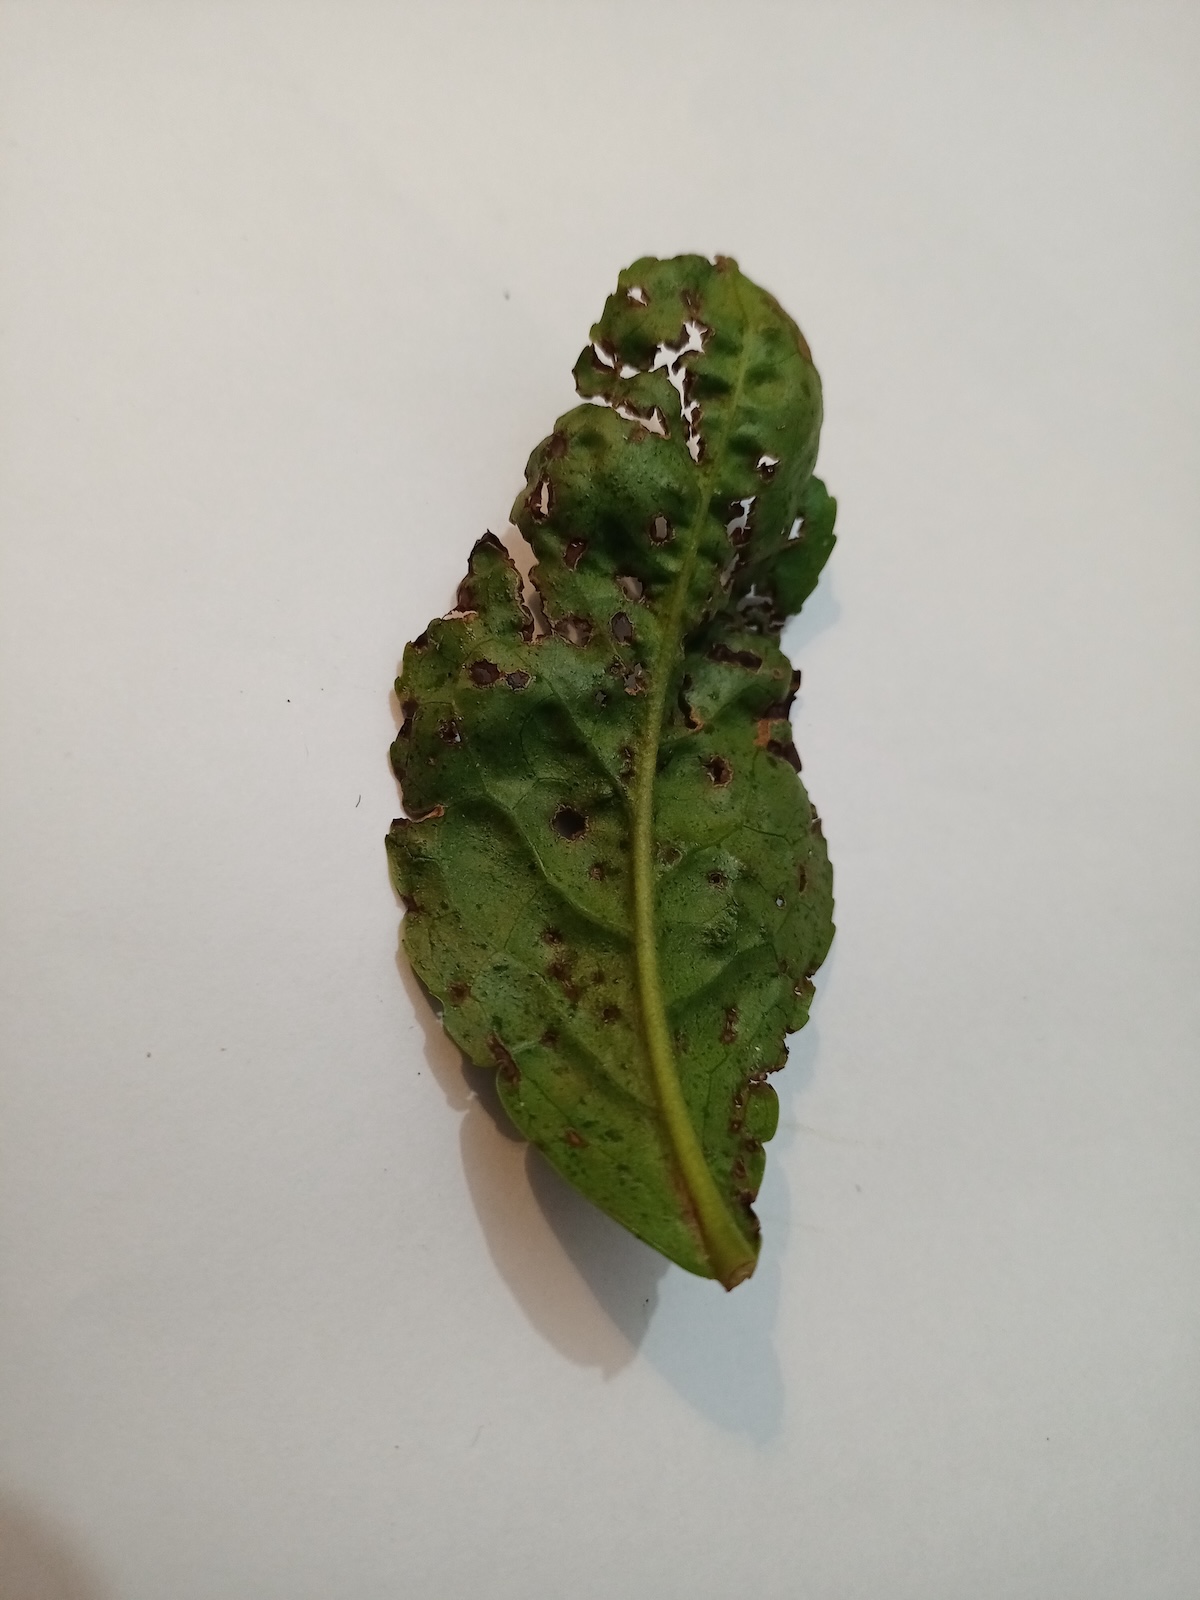
Label: Green mirid bug